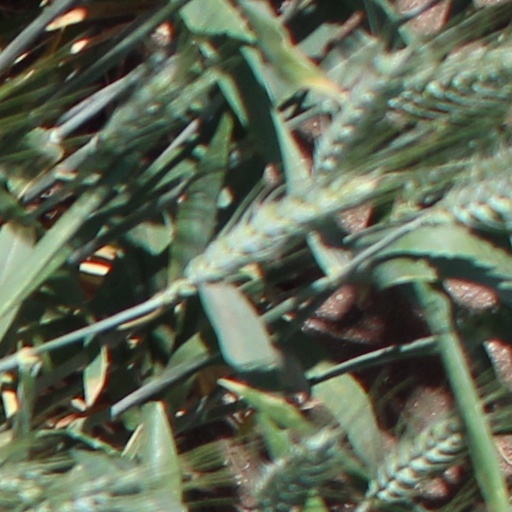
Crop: wheat